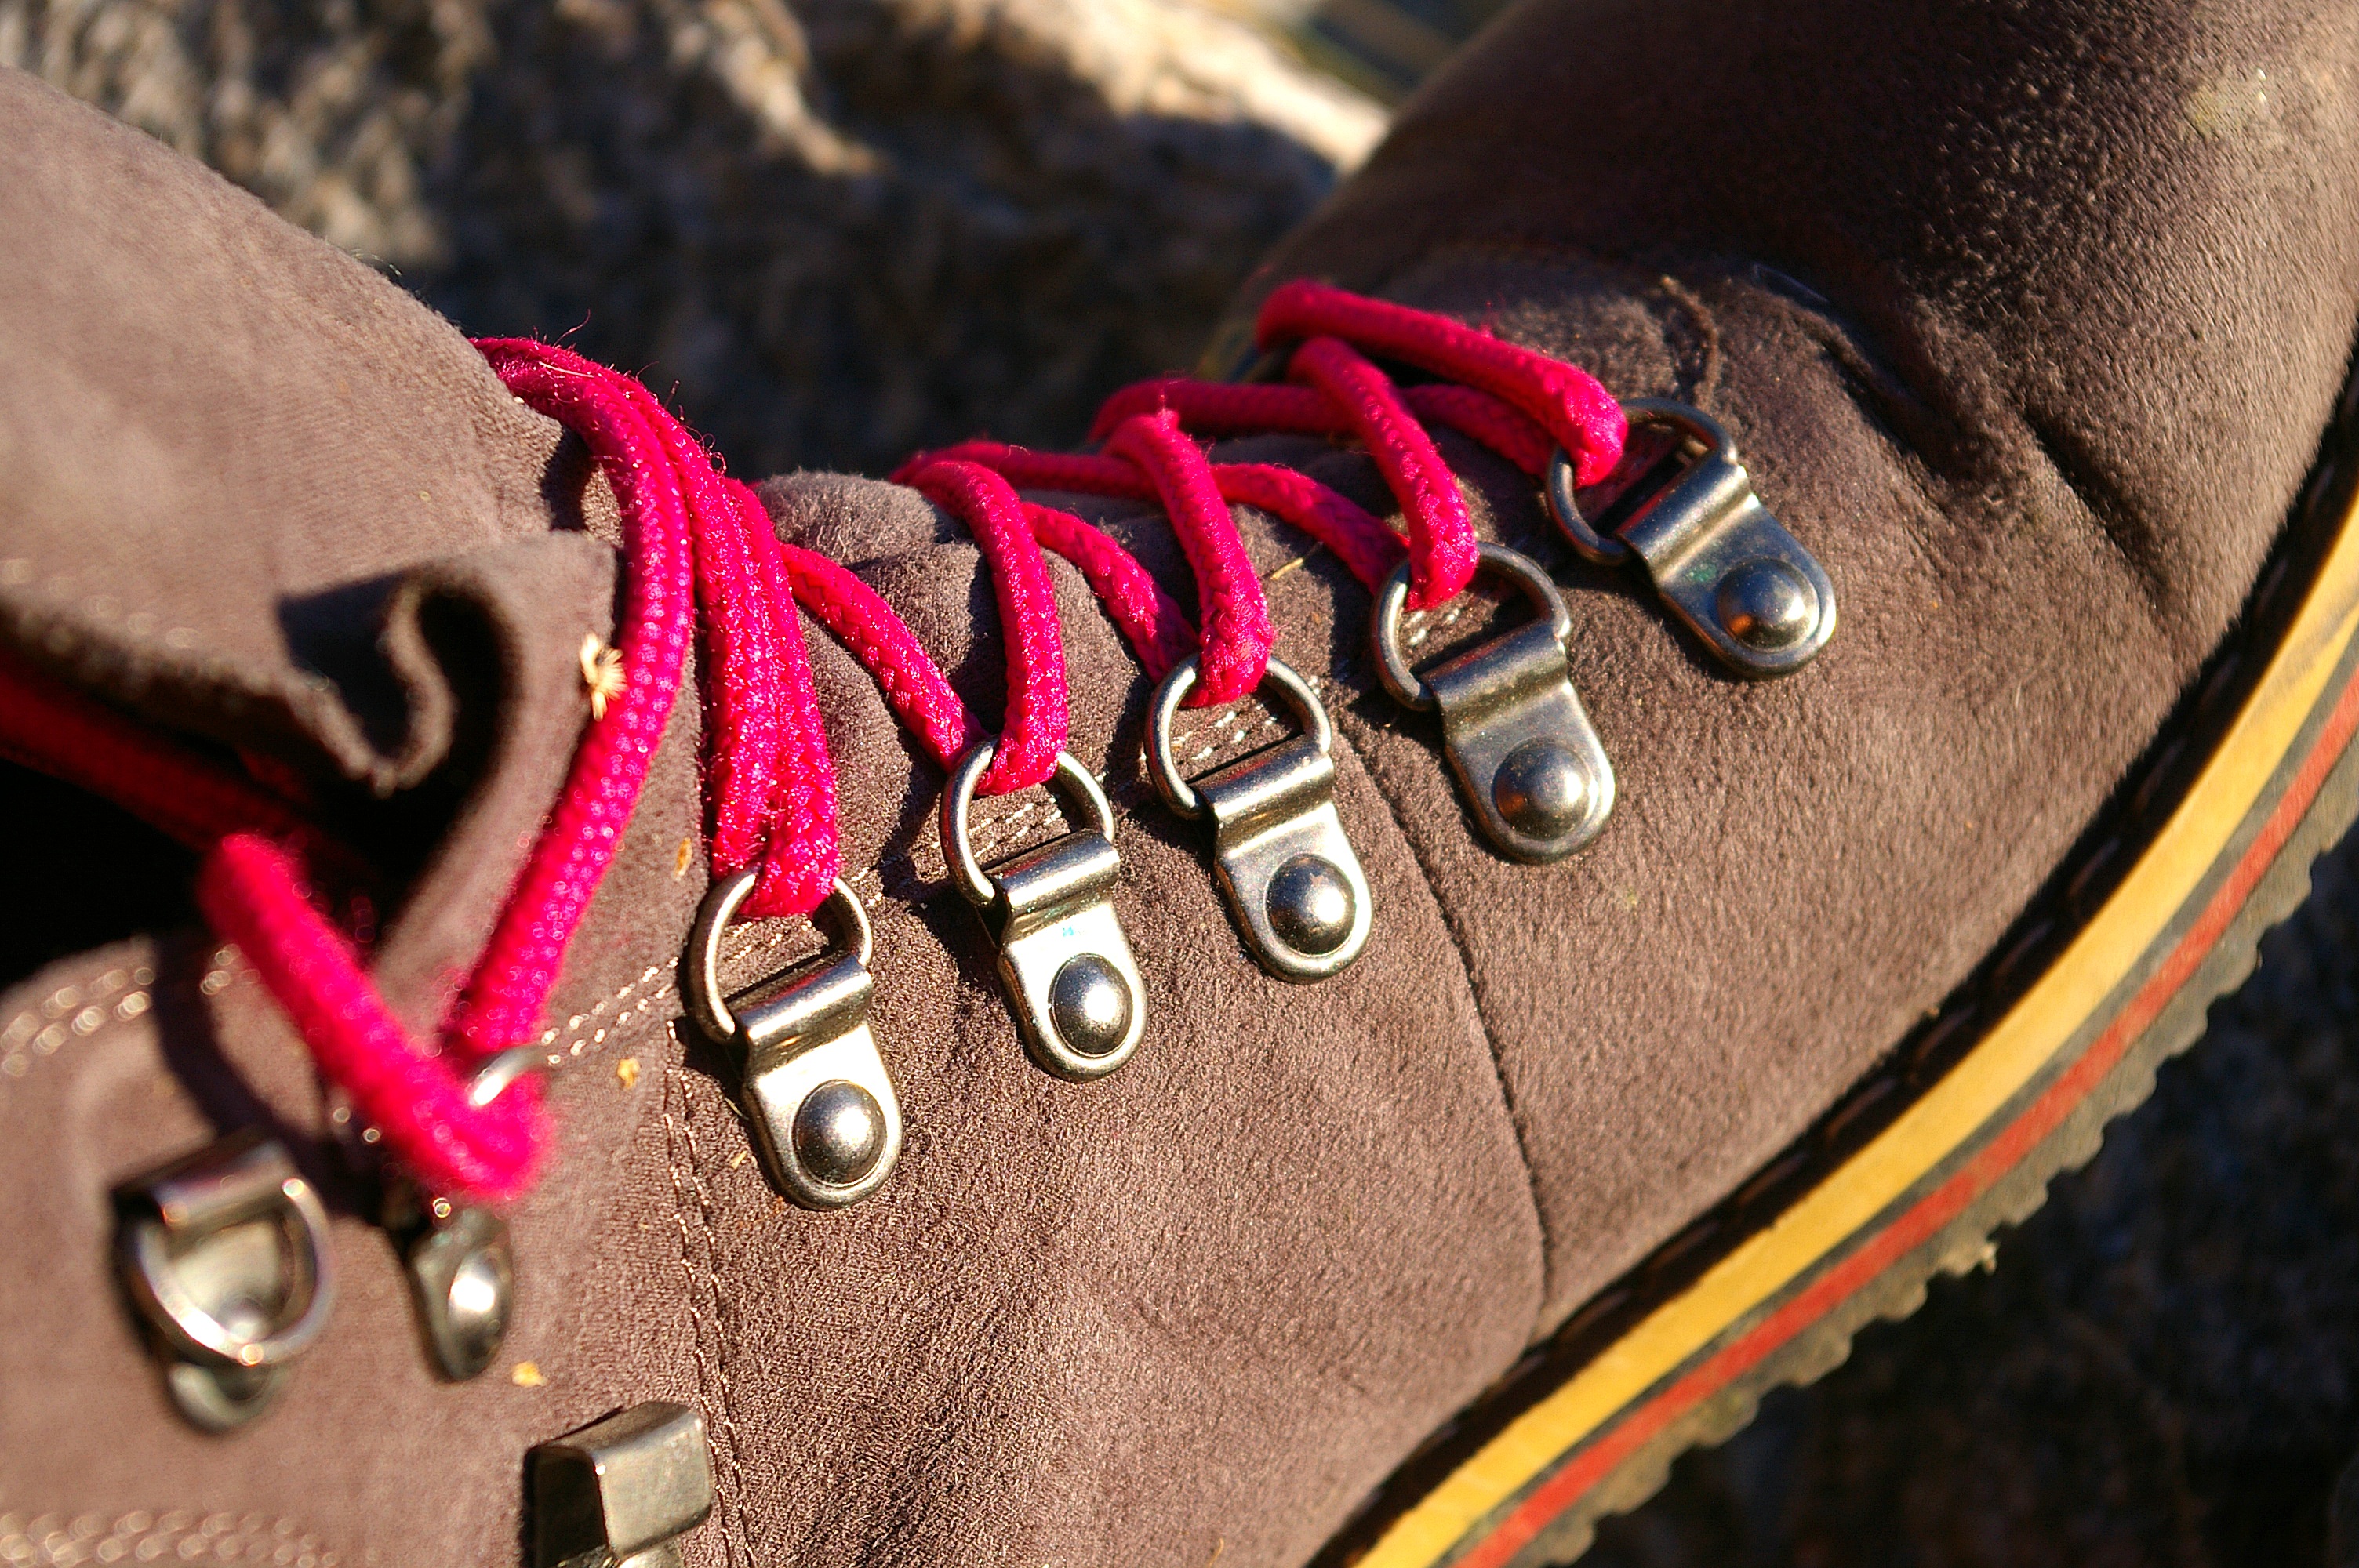
shoe, hiking, trail, leather, leg, spring, red, relax, hike, color, sole, fashion, rest, pink, sit, shoelace, shoe lace, hiking shoes, trekking, sneakers, shoelaces, footwear, break, knot, wanderer, resting place, click, bicycle tour, eyelets, bind, rest pause, tie shoes